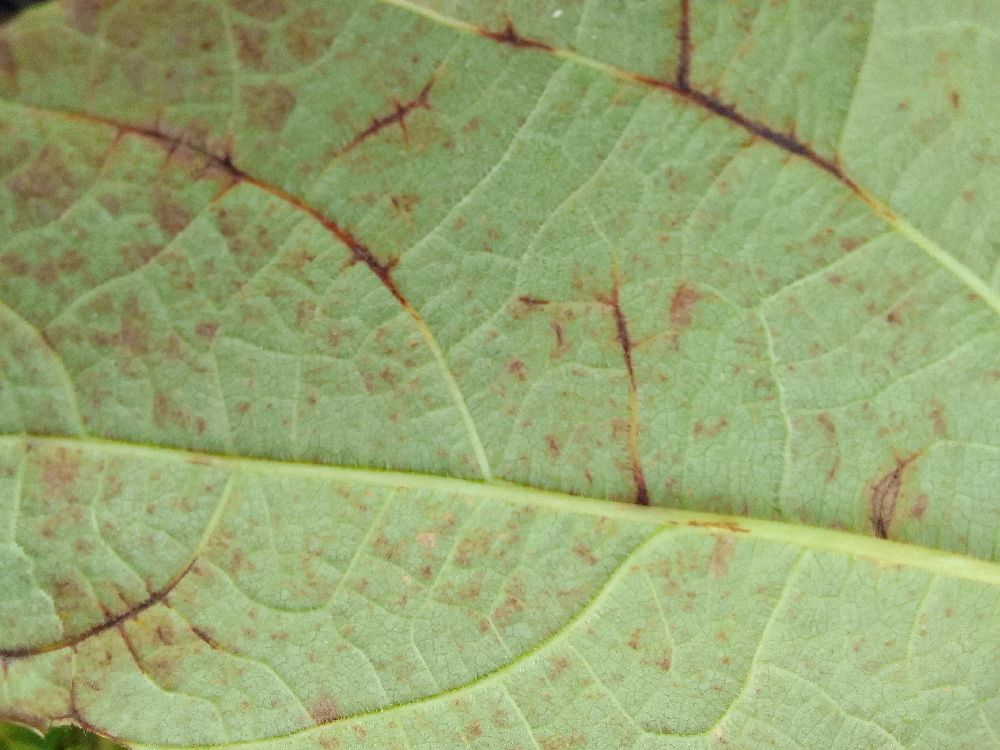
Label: anthracnose